Wigwam Motel

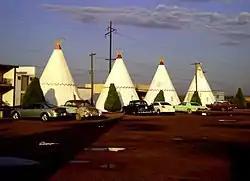
Wigwam Motel

The Wigwam Motels, also known as the "Wigwam Villages", is a motel chain in the United States built during the 1930s and 1940s. The rooms are built in the form of tipis, mistakenly referred to as wigwams. It originally had seven different locations: two locations in Kentucky and one each in Alabama, Florida, Arizona, Louisiana, and California.